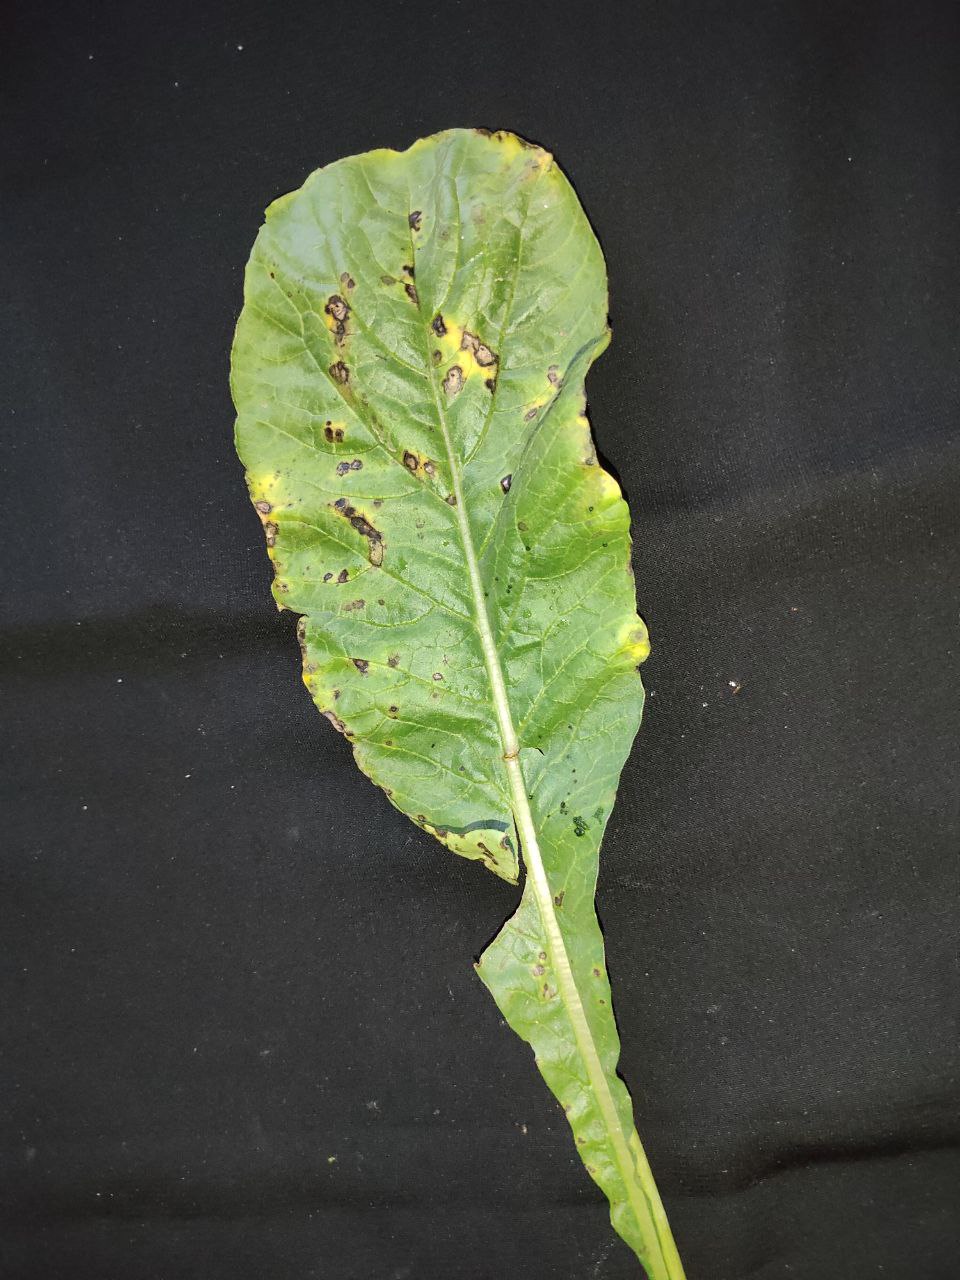
Label: Black leaf spot